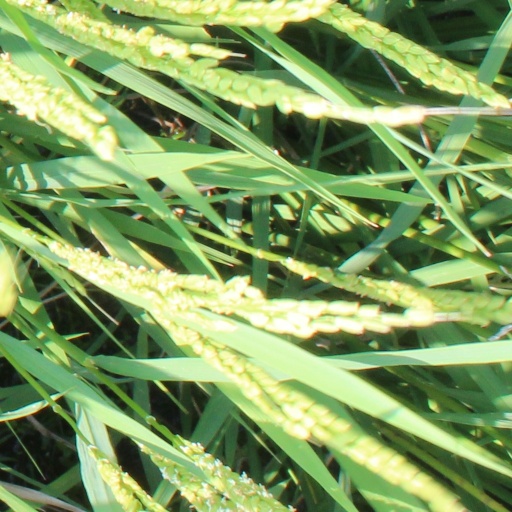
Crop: rice